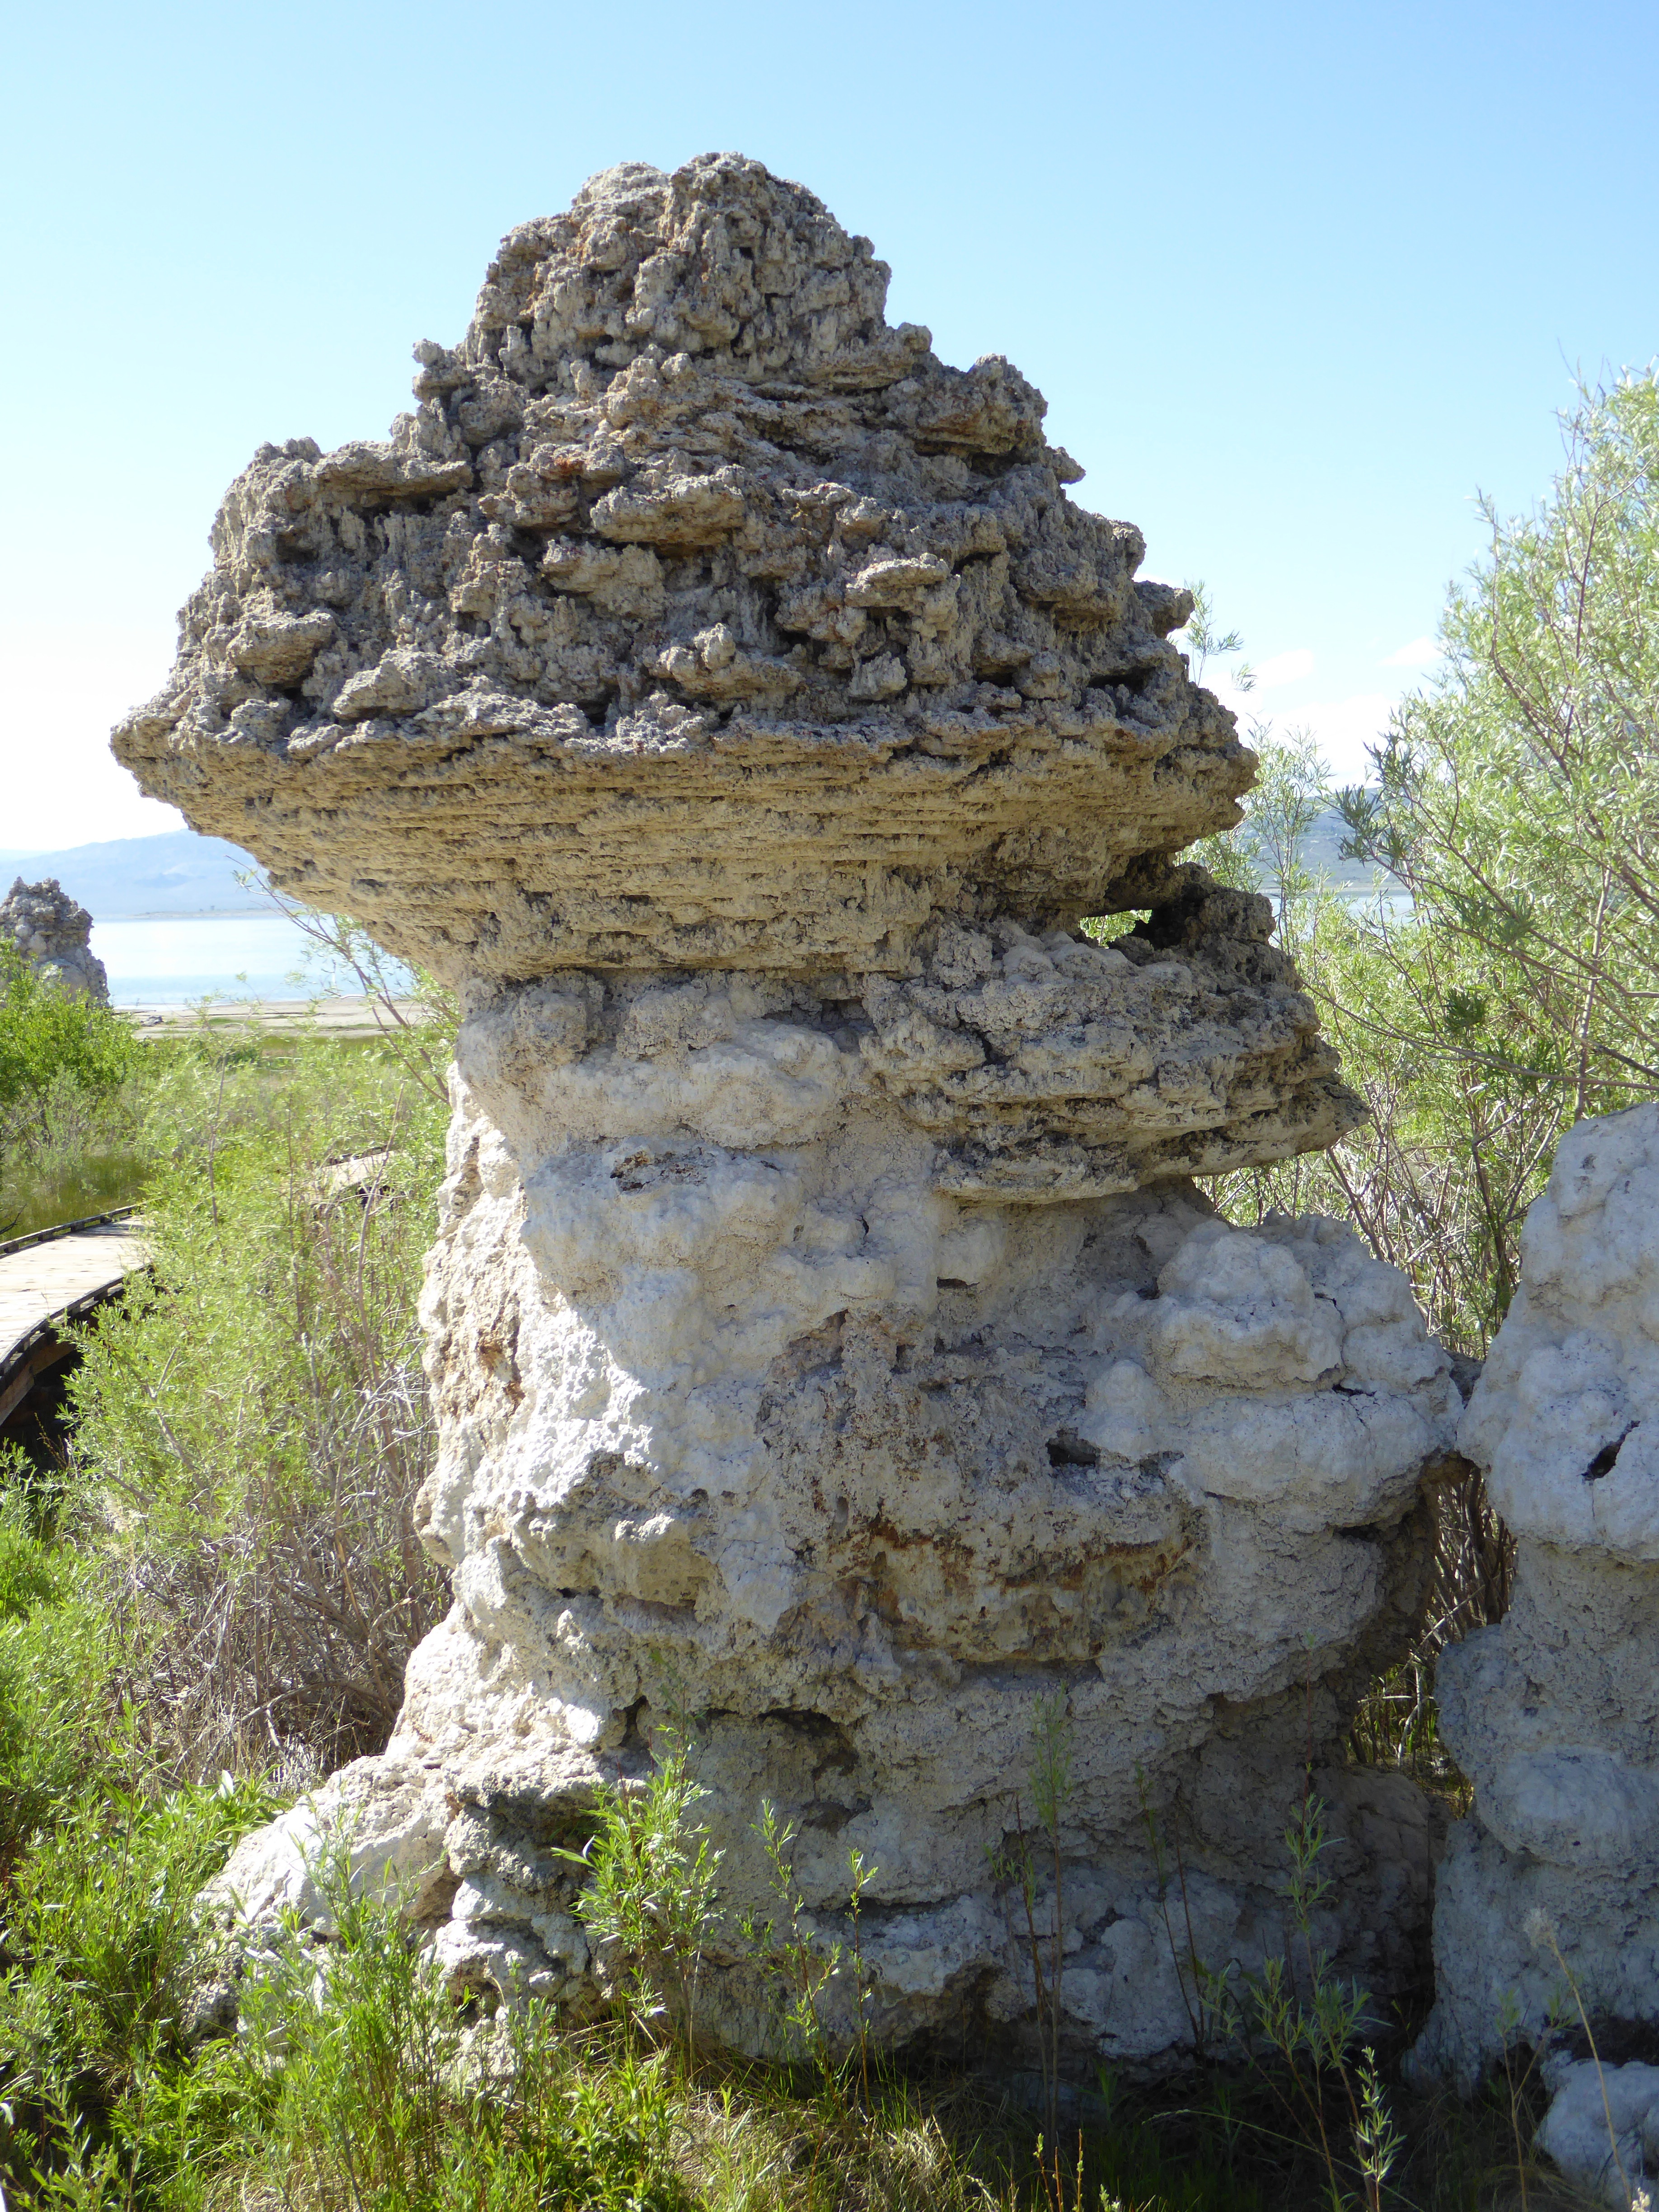
tree, rock, mountain, trail, lake, adventure, stone, formation, cliff, usa, terrain, california, ridge, education, geology, outcrop, ruins, boulder, monolake, bedrock, saline soda